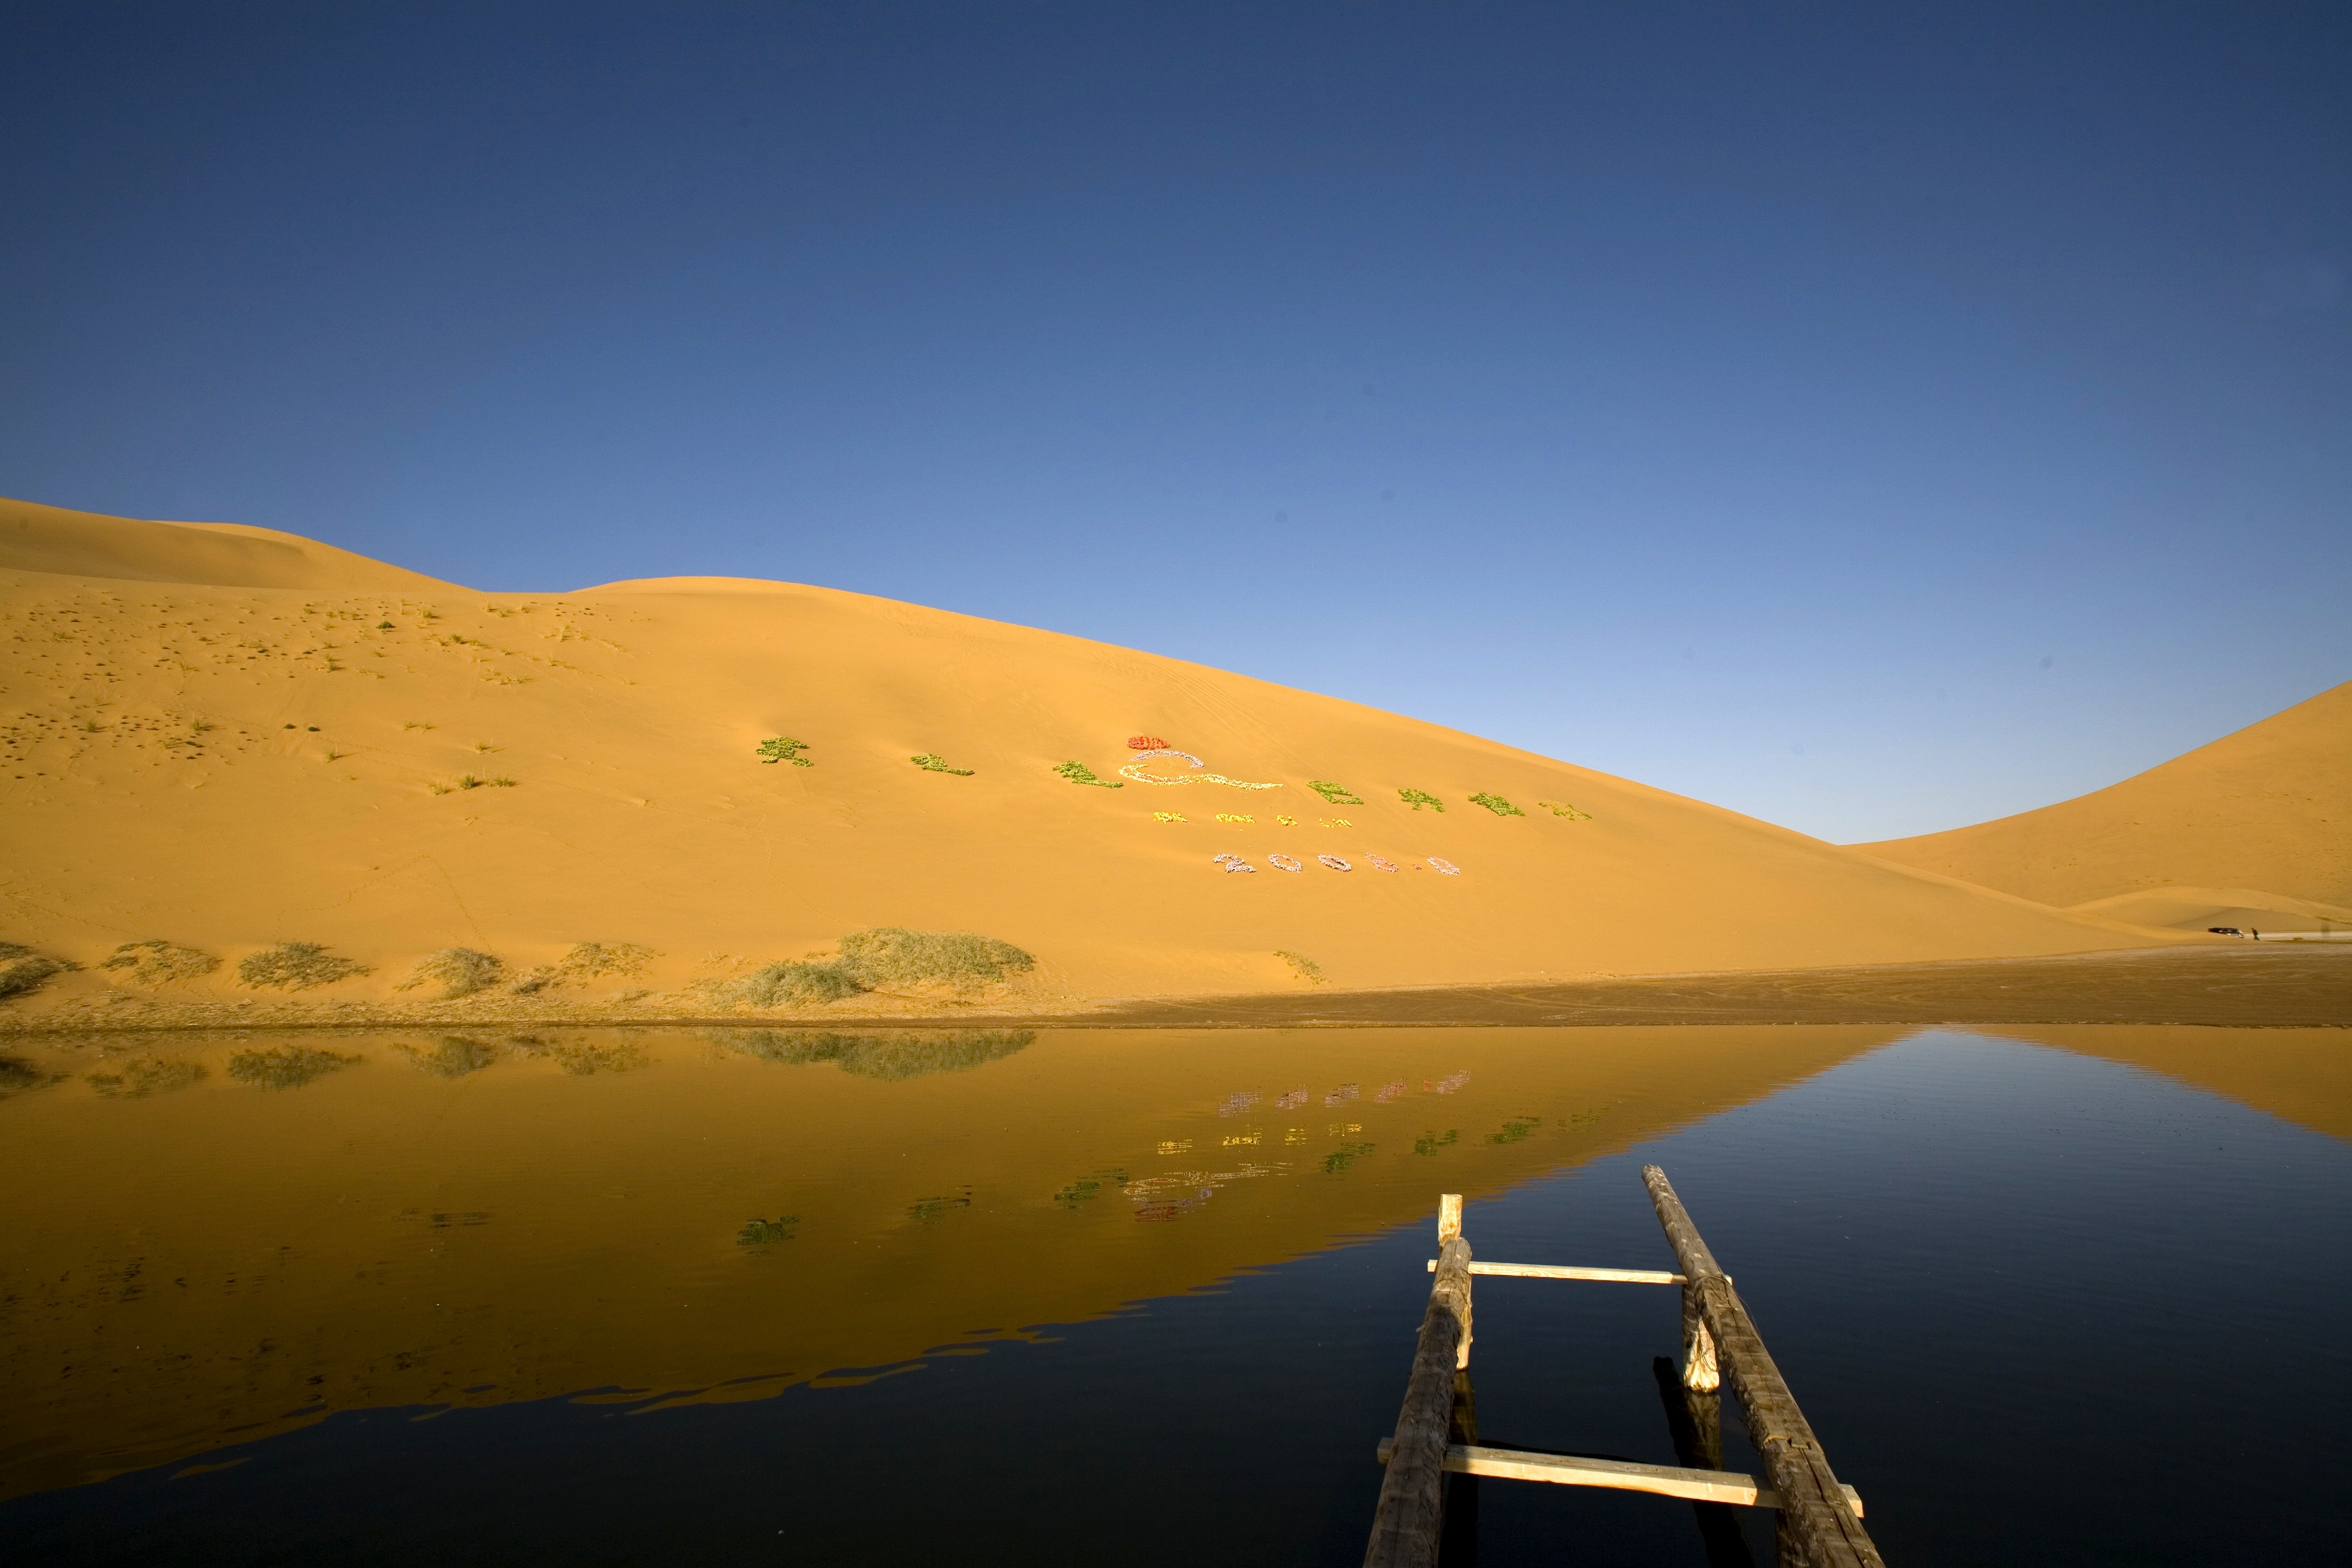
landscape, sand, horizon, mountain, morning, hill, desert, dune, lake, dawn, dusk, plain, plateau, habitat, landform, erg, natural environment, geographical feature, aeolian landform, badain jaran desert depths of the lake, bataan lake, the first stop